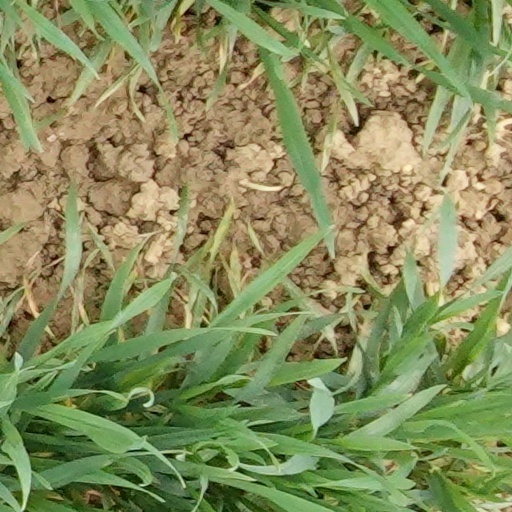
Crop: wheat